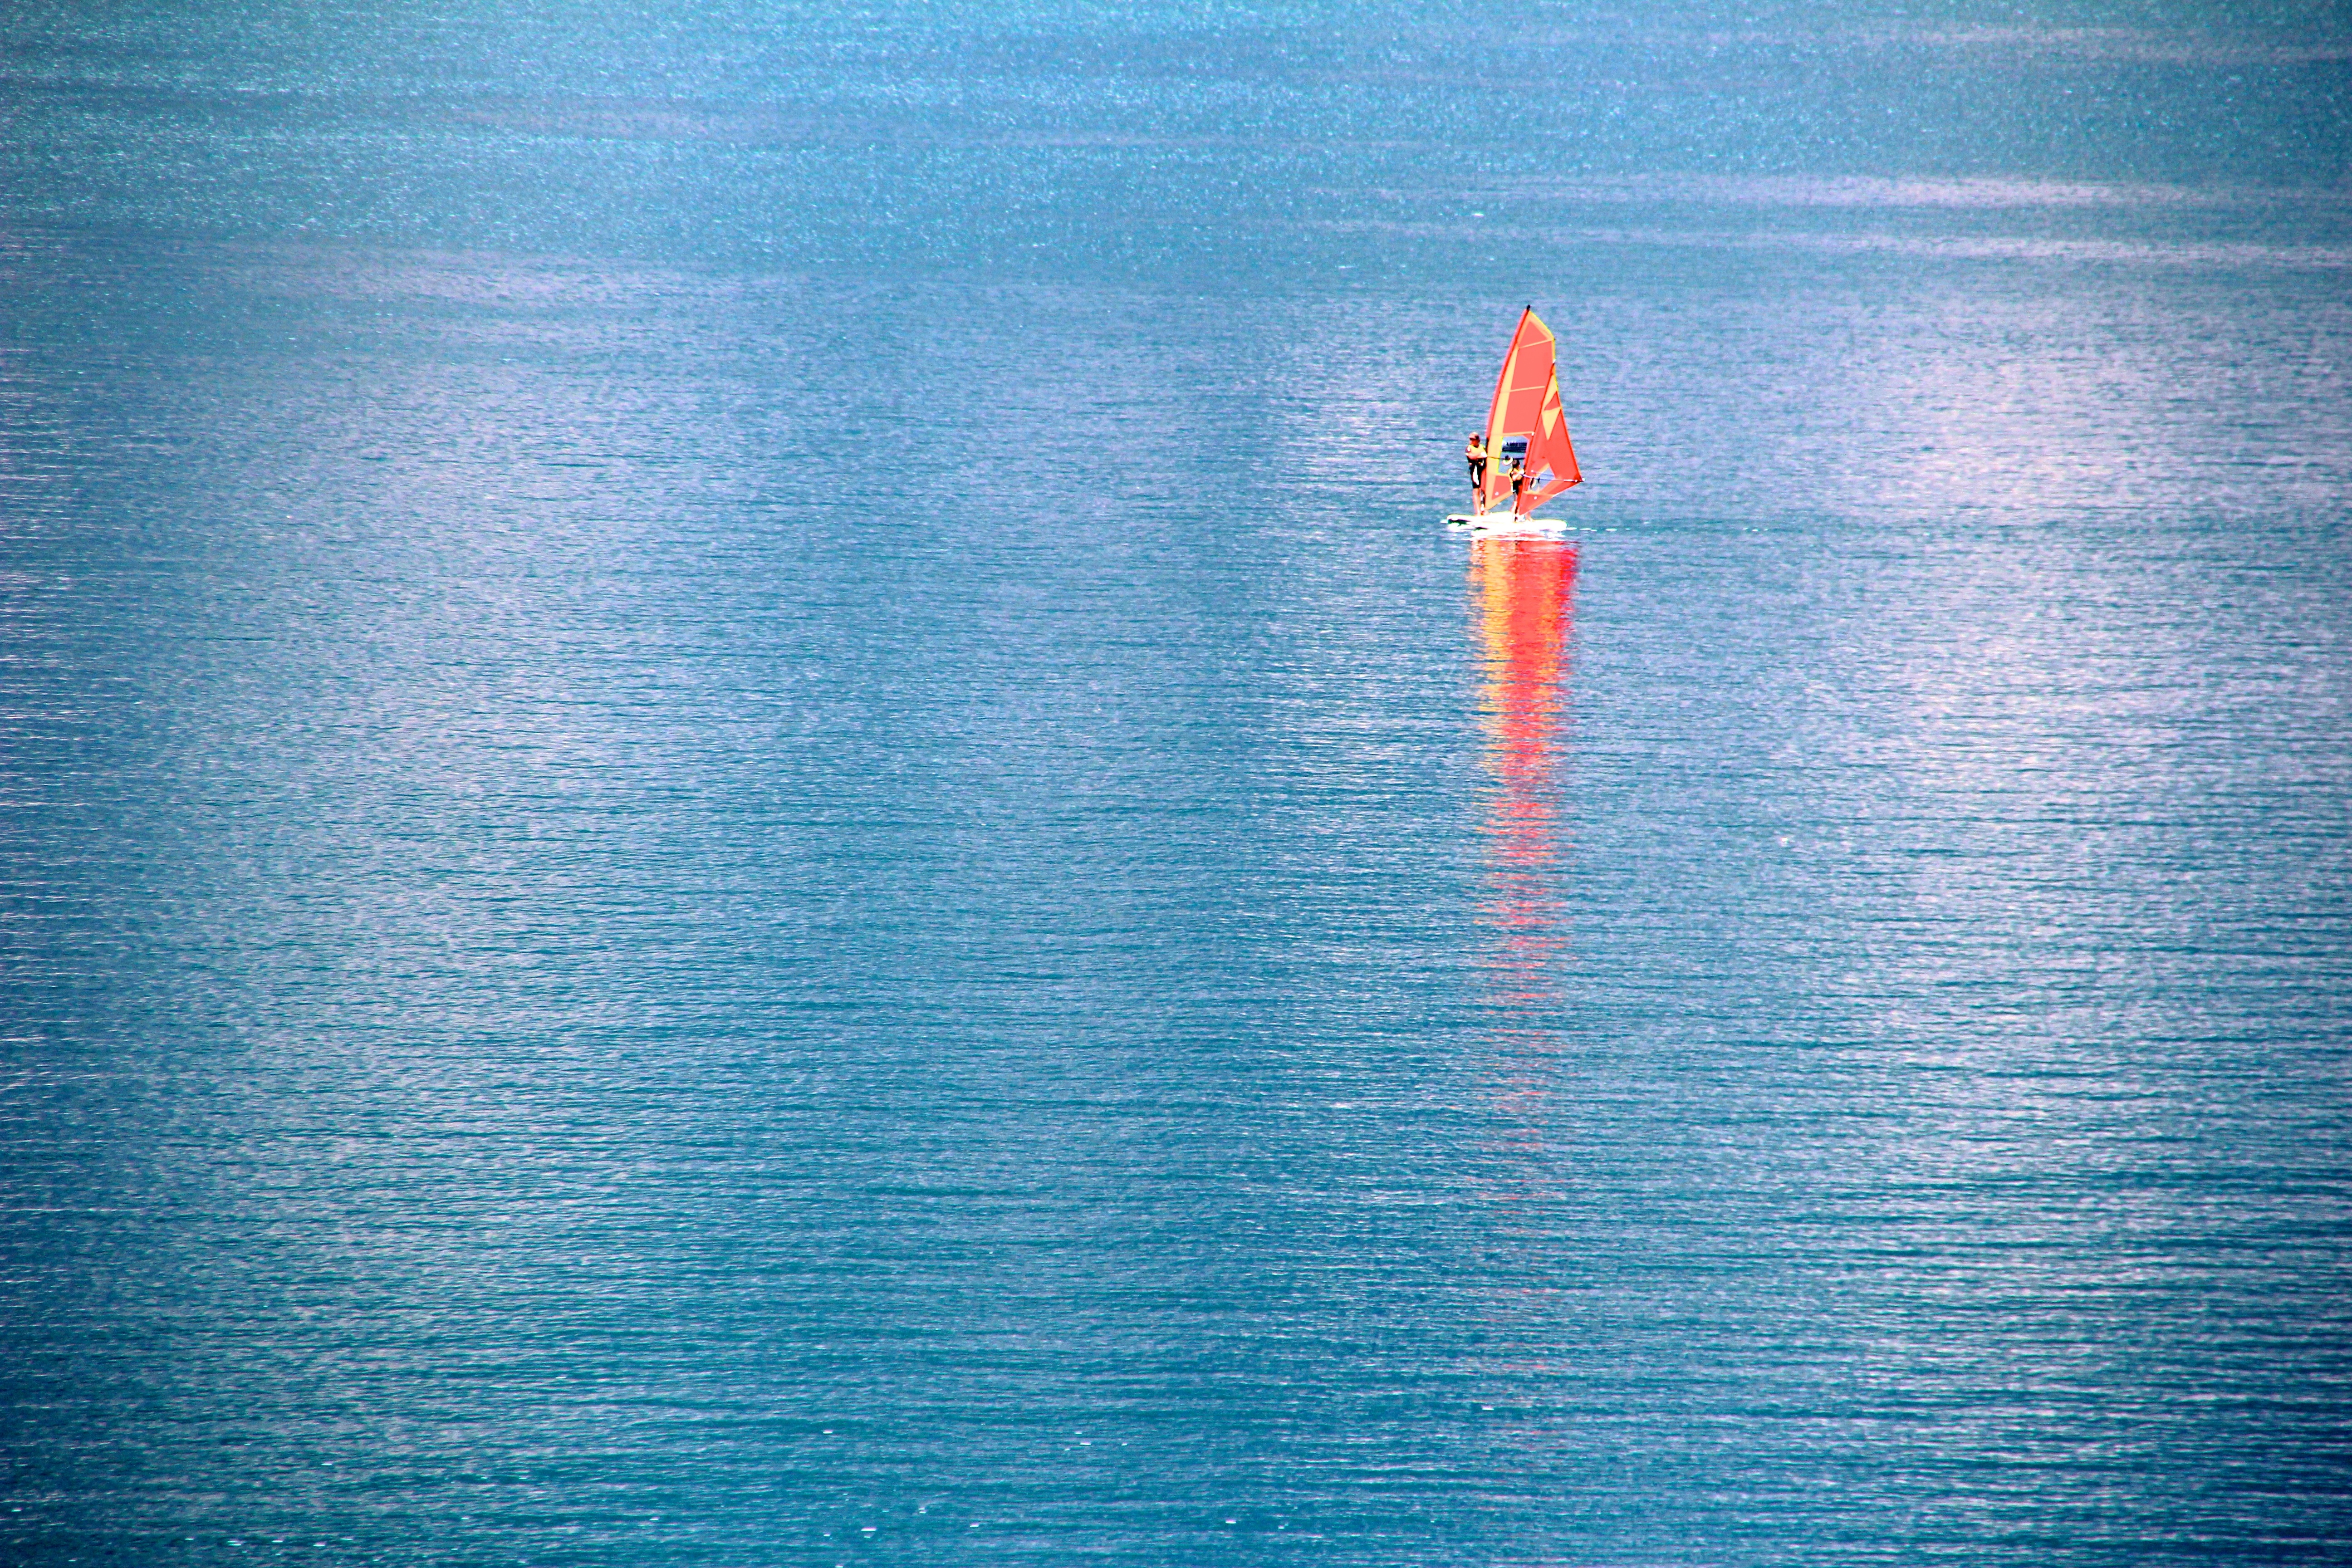
sea, water, wave, boot, reflection, vehicle, tower, blue, garda, sail, sailing boat